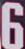
Number: 6